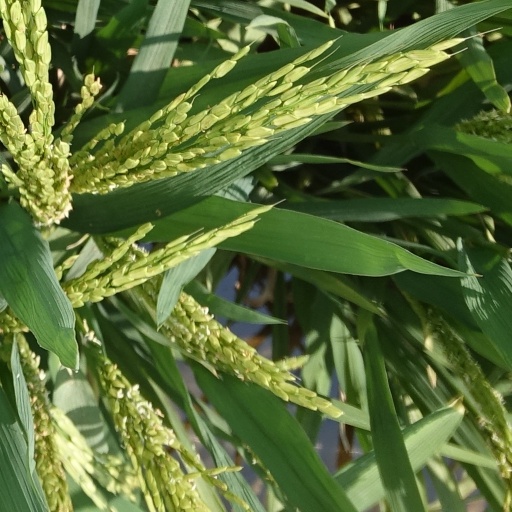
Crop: rice